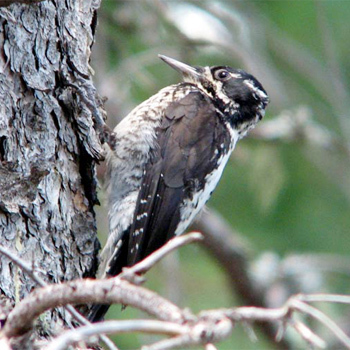
bird with black and brown feathers, long gray beak, and white breast feather.
this bird has black coverts and rectrices with white spots on them, a white back, and grey breast and belly with brown spots on the side.
this bird is white and brown in color with a skinny light brown beak and brown eye ring.
this bird has a long, pointed, grey skinny bill, the head is a mixture of black with tan and white markings.
this bird has a speckled belly and breast with a long pointy bill.
this bird has wings that are black and has a long bill
this bird has wings that are black and has a white bill
this bird is black and white, small in size, and has a sharp bill.
this bird has a white bellow and back with dark gray wings
this bird has a black wingbar, white breast and belly
Species: American Three Toed Woodpecker